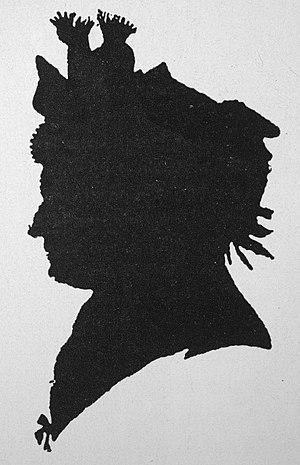
Maria Barbara Bach (1684–1720), première femme de Jean-Sébastien Bach. Español: Maria Barbara Bach (1684–1720), primera esposa de Johann Sebastian Bach. Português: Maria Barbara Bach (1684–1720), primeira esposa de Johann Sebastian Bach. Русский: Мария Барбара Бах (1684–1720), троюродная сестра и первая жена Иоганна Себастьяна Баха.